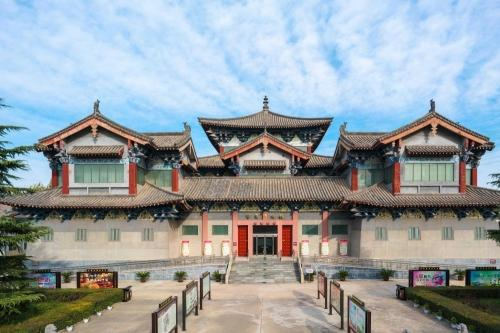
地标名称：巩义博物馆
所在城市：郑州市·巩义市